Umbrella

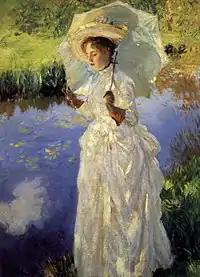
A parasol depicted in "Morning Walk", by John Singer Sargent (1888)

Parasols are first attested on pottery shards from the late Mycenaean period (c. 1320–1190 BC). Ancient umbrellas could be opened and shut, but rigid examples may have also existed. The earliest archaeological evidence for a collapsible umbrella was unearthed in Samos in a context from about 700 BC and follows closely the shape of a slightly older Phrygian specimen excavated at Gordion. The sliding mechanism of the two pieces is remarkably similar to those in use today.